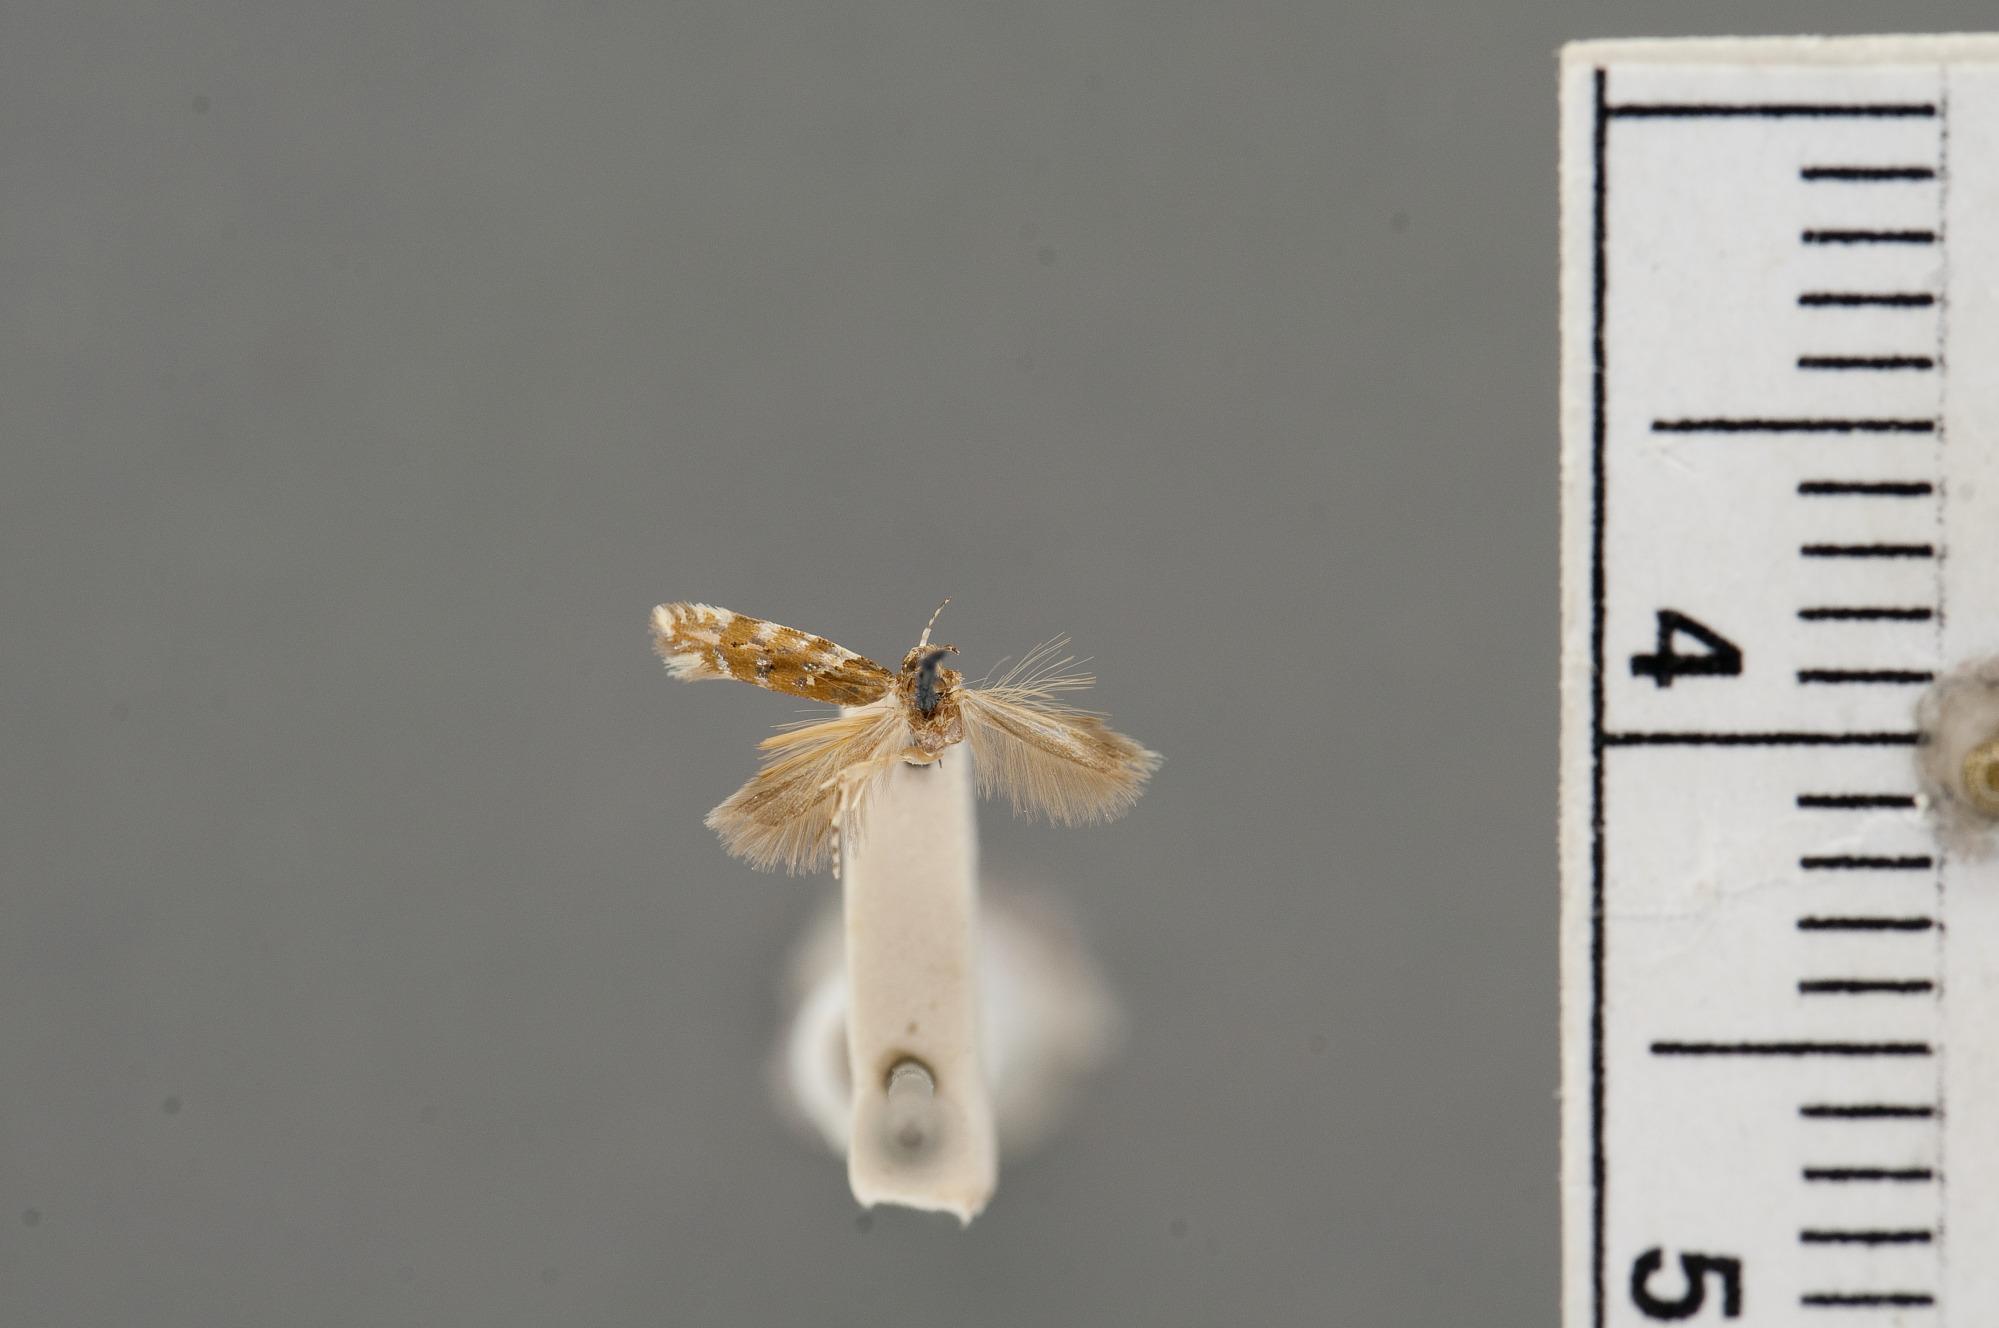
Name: Aristotelia sarcodes
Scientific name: Aristotelia sarcodes Walsingham, 1910
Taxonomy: Animalia, Arthropoda, Insecta, Lepidoptera, Gelechiidae, Gelechiinae
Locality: Tabernilla; Canal Zone; Panama, Canal Zone, Panama
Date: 4 Jun 1907